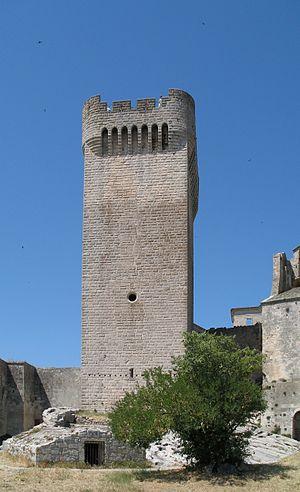
Abbaye de Montmajour près d'Arles (département des Bouches-du-Rhône, France): la Tour de l'abbé Pons de l'Orme
L'abbaye Saint-Pierre de Montmajour est une abbaye bénédictine fondée en 948 à environ quatre kilomètres au nord-est du centre historique d'Arles dans le département des Bouches-du-Rhône. Dès la fin du Xᵉ siècle elle devient l'une des abbayes les plus riches de Provence et le monastère se développe, entre le XIᵉ siècle et le début du XVIIIᵉ siècle, par la construction d'une série de bâtiments religieux et militaires. Abandonné à la fin du XVIIIᵉ siècle, puis fortement dégradé après la Révolution, cet ensemble architectural fait l’objet d’un classement au titre des monuments historiques par la liste de 1840, les bâtiments annexes étant classés en 1921.